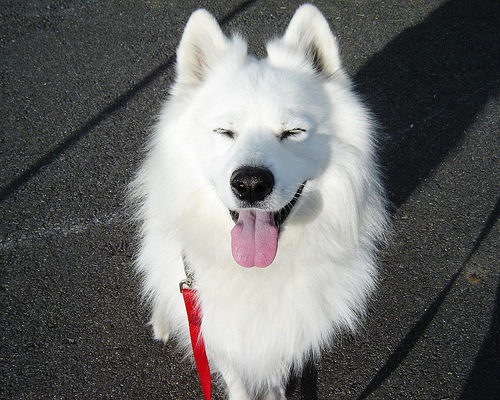
Animal: dog
Breed: samoyed